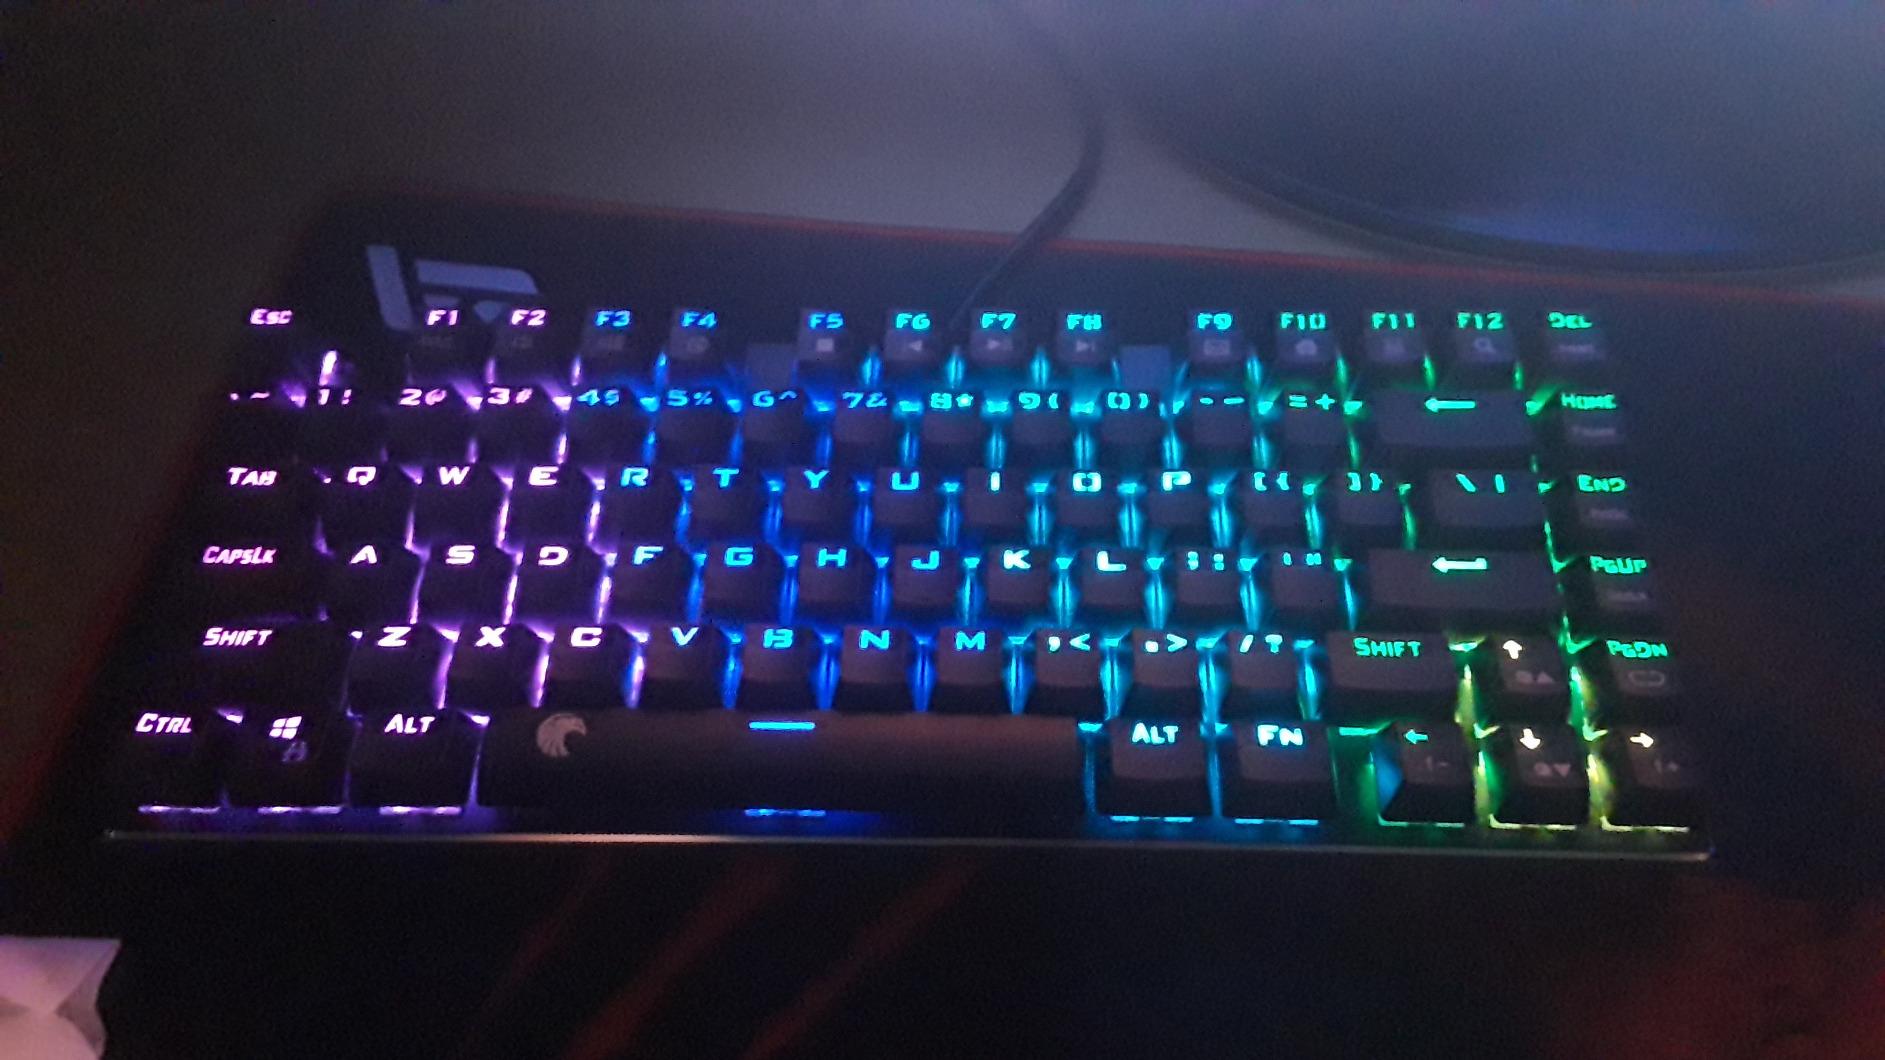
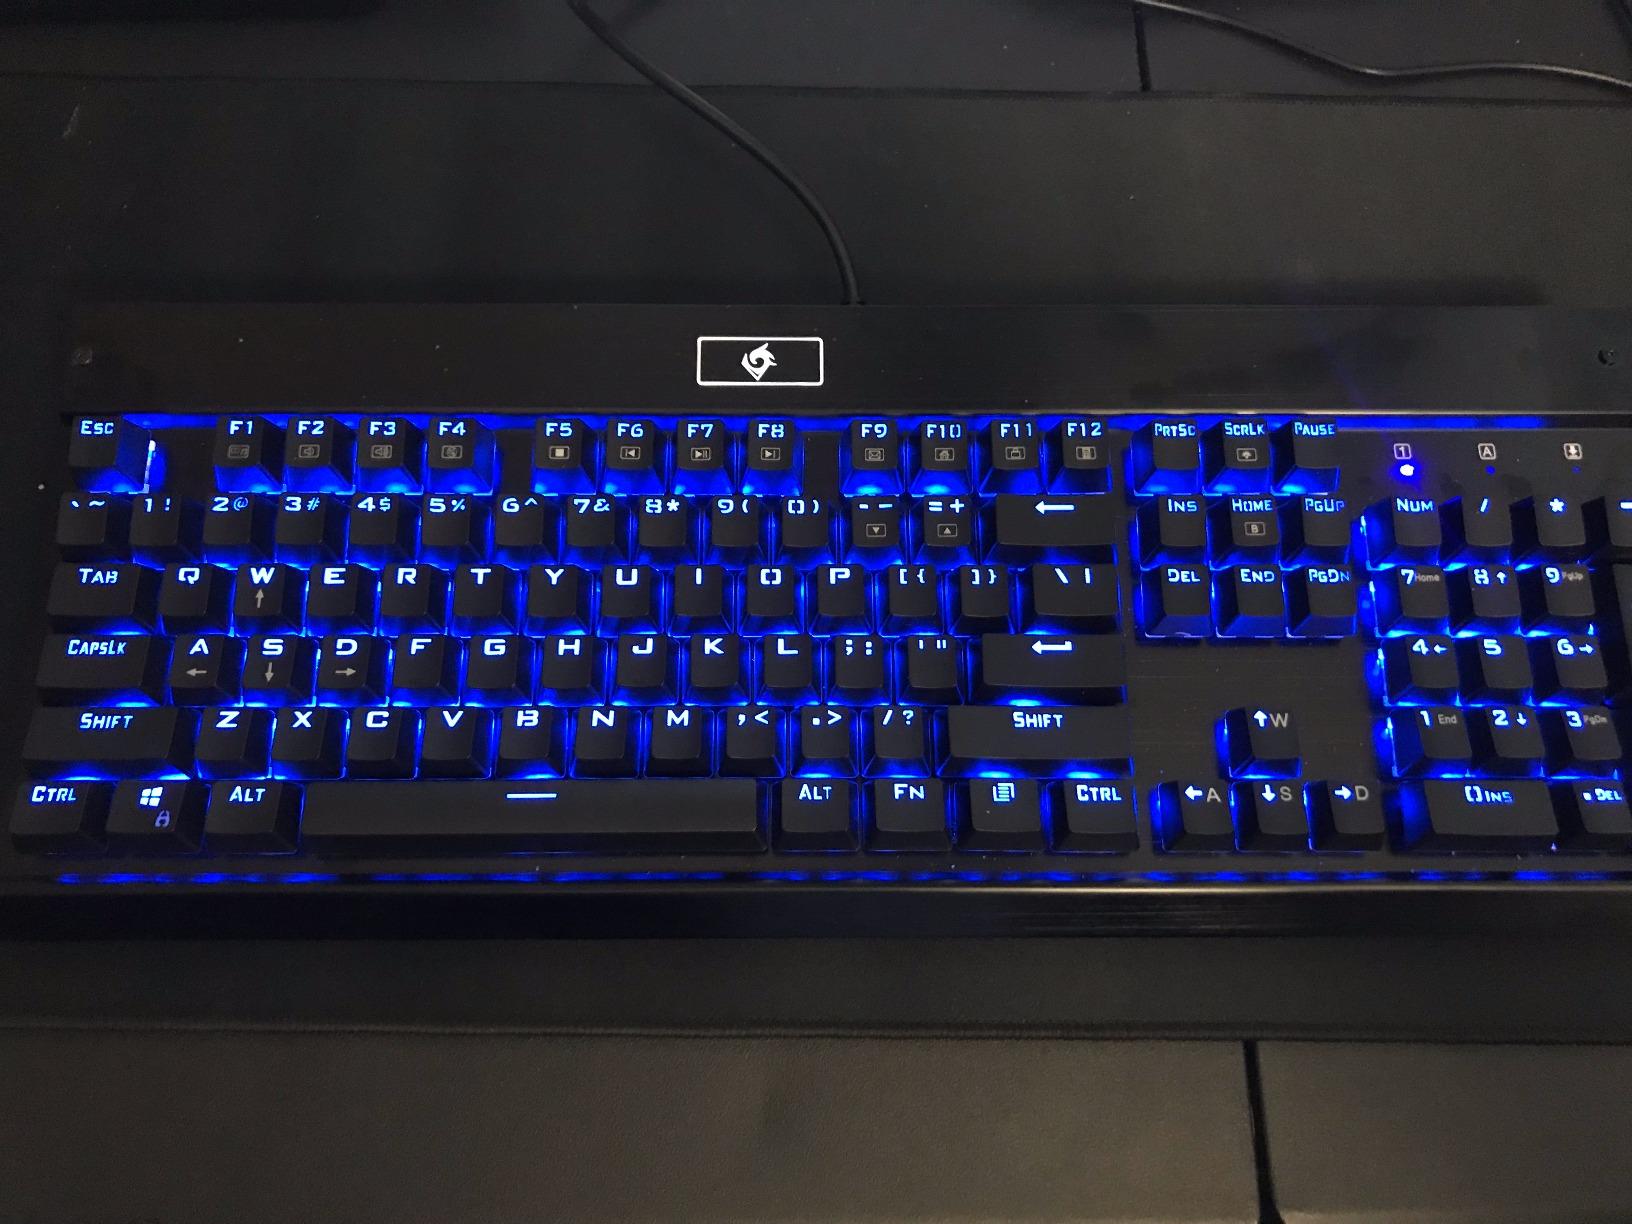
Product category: keyboard
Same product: no